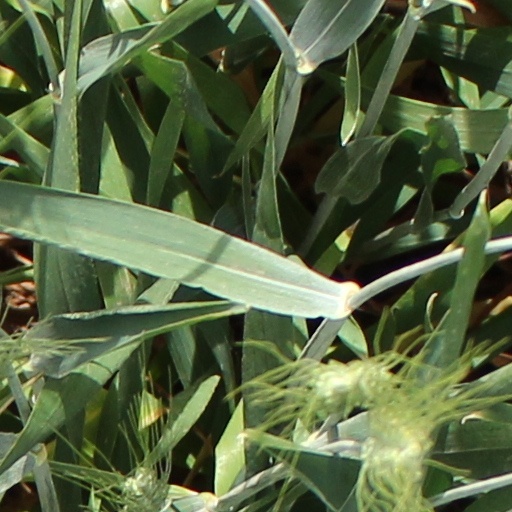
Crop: wheat